Wanda Rutkiewicz

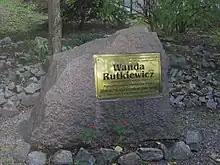
A memorial stone at the entrance to the II LO (The Secondary School #2) in Wrocław

Rutkiewicz's goal was to become the first woman to reach the summits of all 14 of the eight-thousanders. During her climbing career she successfully climbed the following mountains: